Jean-Paul Agon

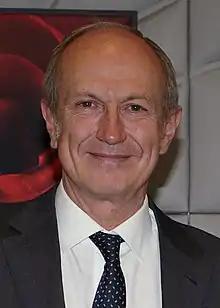
Agon in 2014

Jean-Paul Agon (born 6 July 1956) is a French businessman who is the chairman and former CEO of the international cosmetic company L'Oréal. Because of the age limit of 65 set by the company, he was replaced in his role of CEO by Nicolas Hieronimus on 1 May 2021, while remaining chairman of the board.